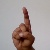
The image shows a hand gesture representing the letter 'D' in Indian Sign Language.